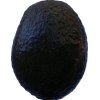
Label: black_avocado